Robertson screw

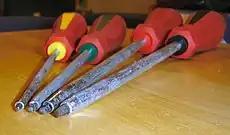
Close-up of Robertson drivers

Robertson screws are commonplace in Canada, though they have been used in other countries and are becoming much more common. As patents expire and awareness of their advantages have spread, Robertson fasteners have become popular in woodworking and general construction. Combination Robertson/Phillips/slotted fasteners are often used in the electrical trade, particularly for device and circuit breaker terminals, as well as clamp connectors.